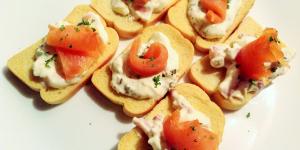
canapes de salmon ahumado y queso